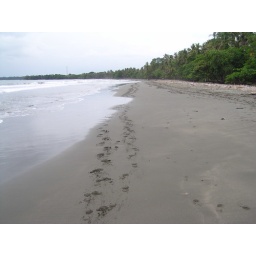
Costa Rica Honeymoon 2009 69 - Horseback riding on the beach - footprints in the sand